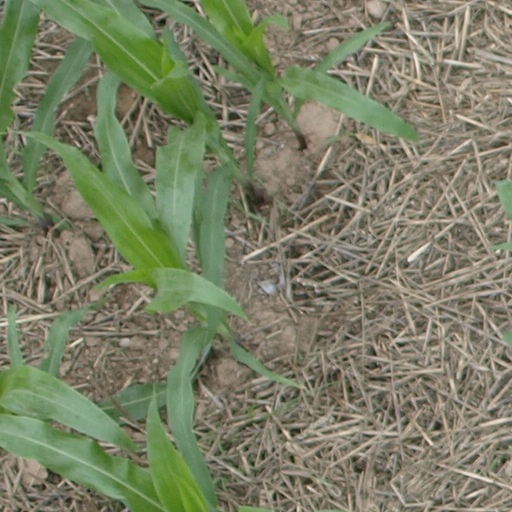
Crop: maize; corn